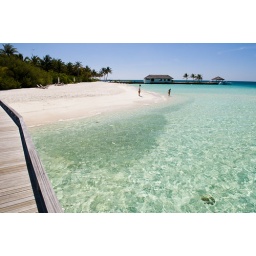
Soaking up the view of a school of fishes in the shallow waters beside the white sand beach